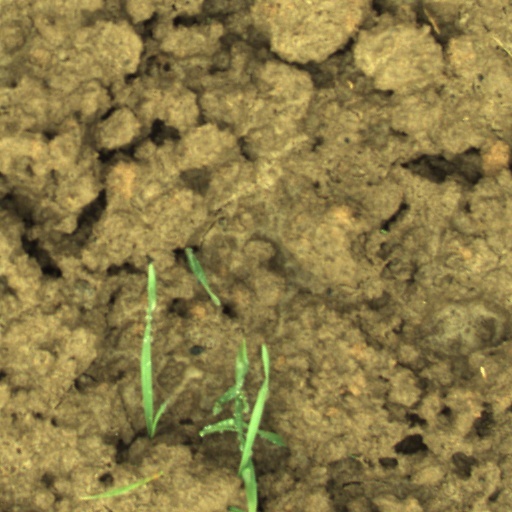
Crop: wheat